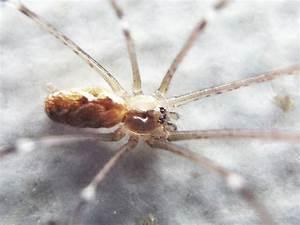
spider